SON (gene)

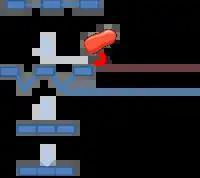
SON protein's intervention in the splicing process.

On the one hand, SON protein is required to maintain the genome stability in order to ensure an efficient RNA processing of affected genes. It also facilitates the interaction of SR proteins with RNA polymerase II and is required for processing of weak constitutive splice sites, having also strong implications in cancer and other human diseases.